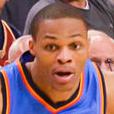
Age: 26